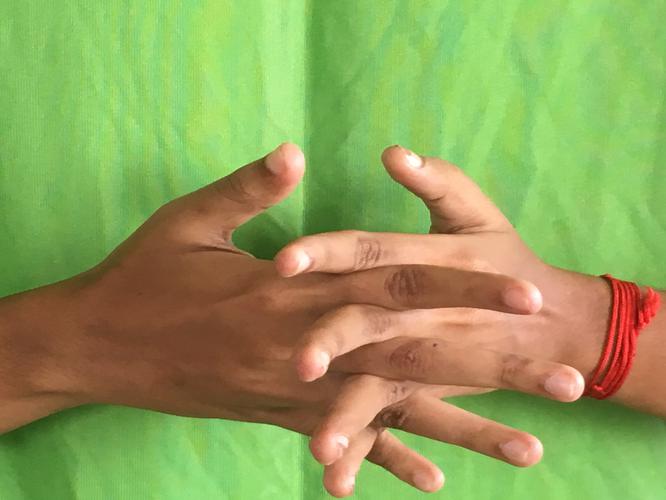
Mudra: Karkatta
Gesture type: double_hand